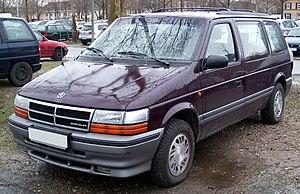
Le Chrysler Voyager, aussi vendu comme Plymouth Voyager, Dodge Caravan et Chrysler Town & Country en Amérique du Nord et Lancia Grand Voyager en Europe à la suite du rachat de Chrysler par le groupe Fiat, est un modèle automobile de type monospace ou mini-fourgonnette qui a été officiellement lancé en 1983 et arrêté en 2016. Il a été commercialisé en Europe à partir de 1988, sous la dénomination Chrysler Voyager.
Les monospaces Chrysler de deuxième génération sont une série de monospace fabriqués et commercialisés par la Chrysler Corporation en Amérique du Nord et en Europe de 1991 à 1995. Officiellement désignée plate-forme AS par Chrysler, les monospaces de deuxième génération constituaient en une révision approfondie du châssis et de la carrosserie de la première génération. Comme auparavant, les configurations passagers et utilitaire été vendus par les divisions Dodge, Plymouth et Chrysler. Ce sont les premiers monospaces qui offrait des coussins gonflables côté conducteur et des sièges de sécurité pour enfants intégrés en option, les monospaces Chrysler de deuxième génération offrait la traction intégrale en option pour la première fois; une transmission manuelle serait offerte pour la dernière fois sur le marché nord-américain.